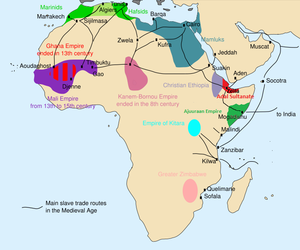
Slaveri / Slavehandel
Afrikansk slavehandel.
Slaveri er at være andres ejendom og at være tvunget til f.eks. arbejde. Slaveri har været almindeligt i de fleste kendte civilisationer i menneskehedens historie. Både i antikkens Grækenland og Romerriget var slaveriet særdeles udbredt, og i Mesopotamien, Egypten, Fønikien, Indien, Pakistan og i Kina var slaveriet en integreret del af dagligdagen.